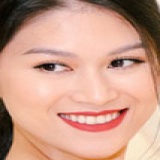
diễn viên Ngọc Thanh Tâm